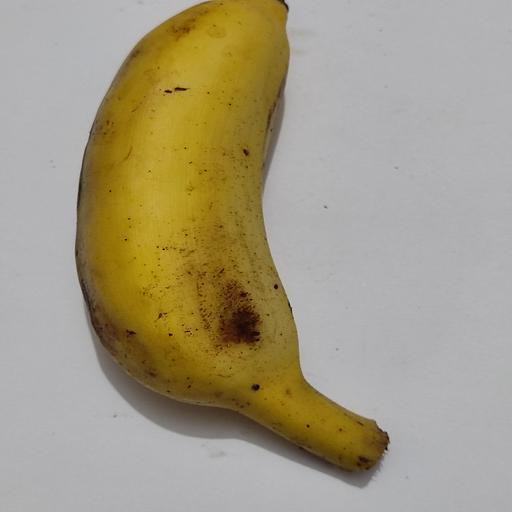
Crop type: Banana